Canal Street (Manchester)

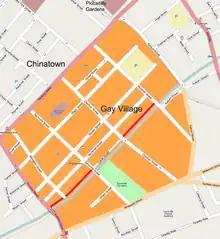
Gay Village around Canal Street

Another catalyst for the expansion in the 1990s was its official recognition by Manchester City Council. Following the passing of a number of non-discrimination policies on the grounds of sexuality in the late 1980s, the council was pioneering work in the advancement of lesbian and gay rights with a HIV/AIDS unit, sympathetic press and marketing officers like Chris Payne and Tony Cross, an Equality Group which appointed lesbians and gay men as officers - including Paul Fairweather, Marcus Woolley, Chris Root, Maggie Turner, Terry Waller and Mark Ovenden - to key departments like Libraries, Children's Services and Housing and much official emphasis was placed on strengthening the community element of the Village. This included major support for the Mardi Gras, purchase of the Sackville Street Gardens in 1990, and becoming the first UK council to support civil partnerships.